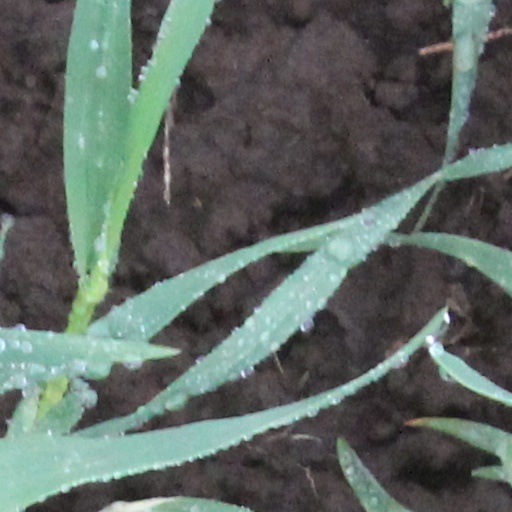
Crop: wheat